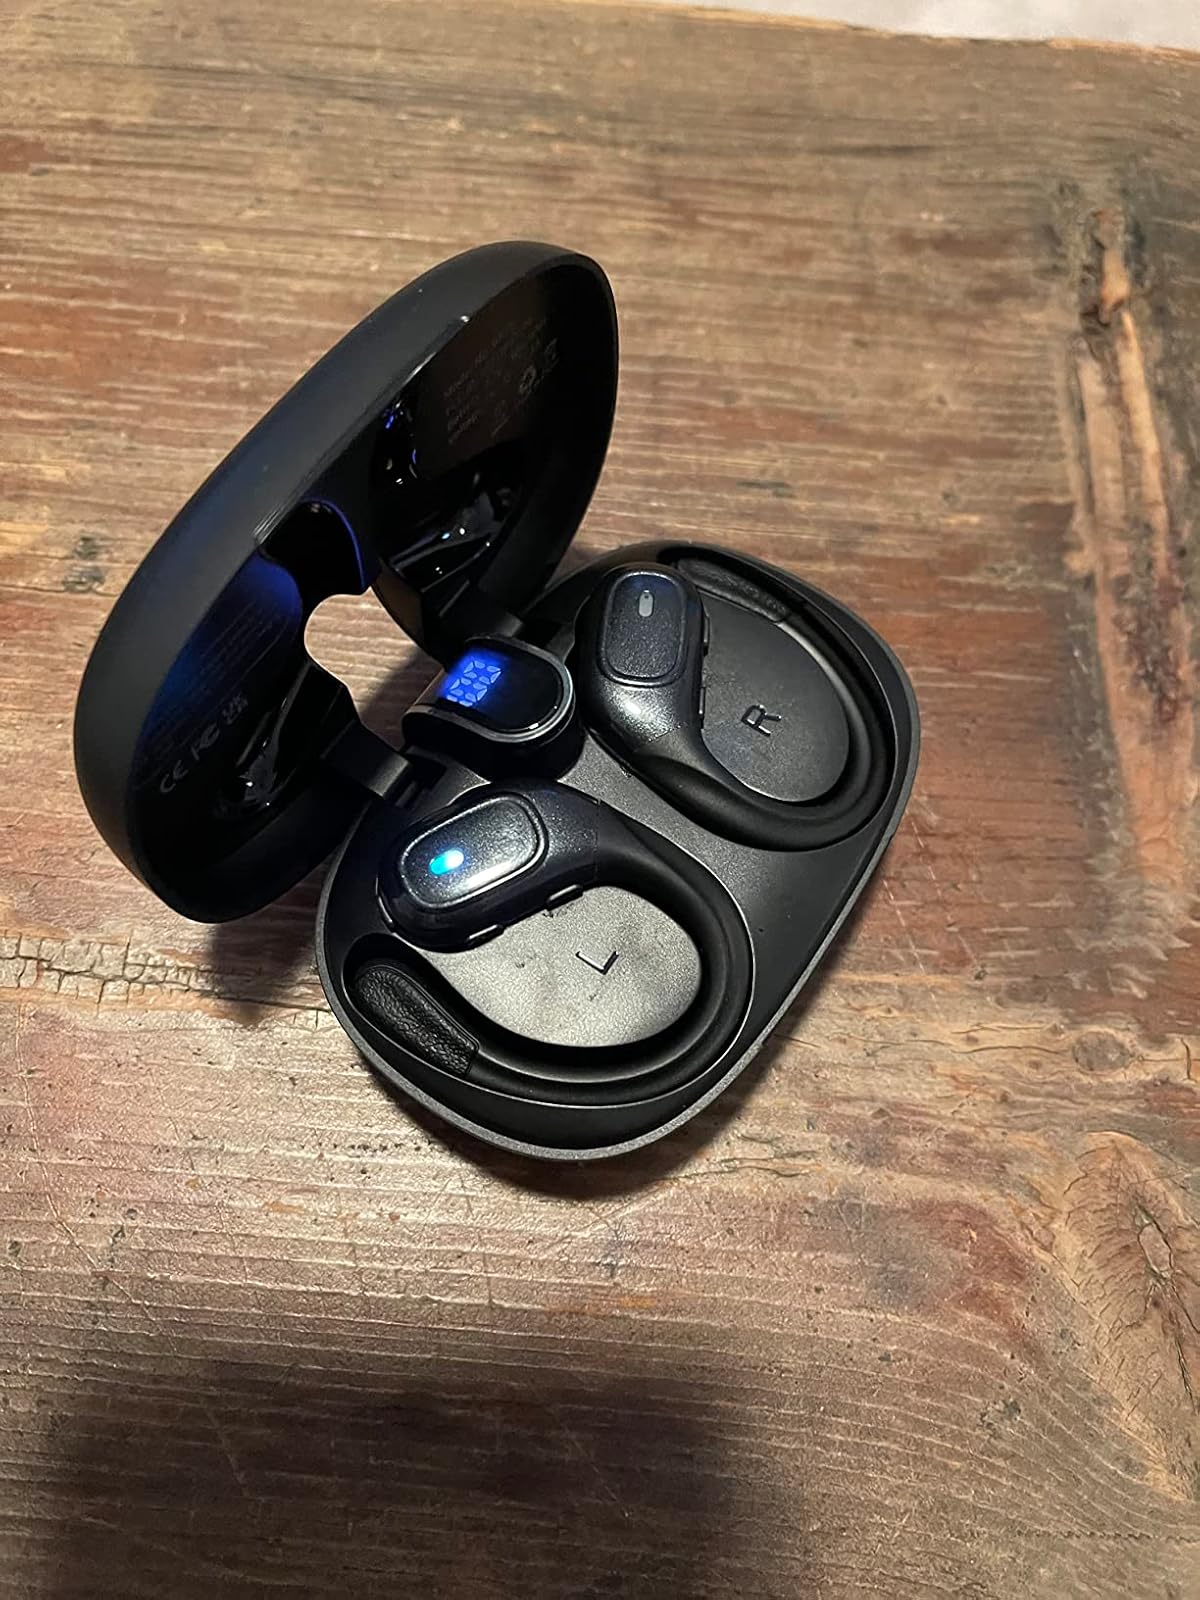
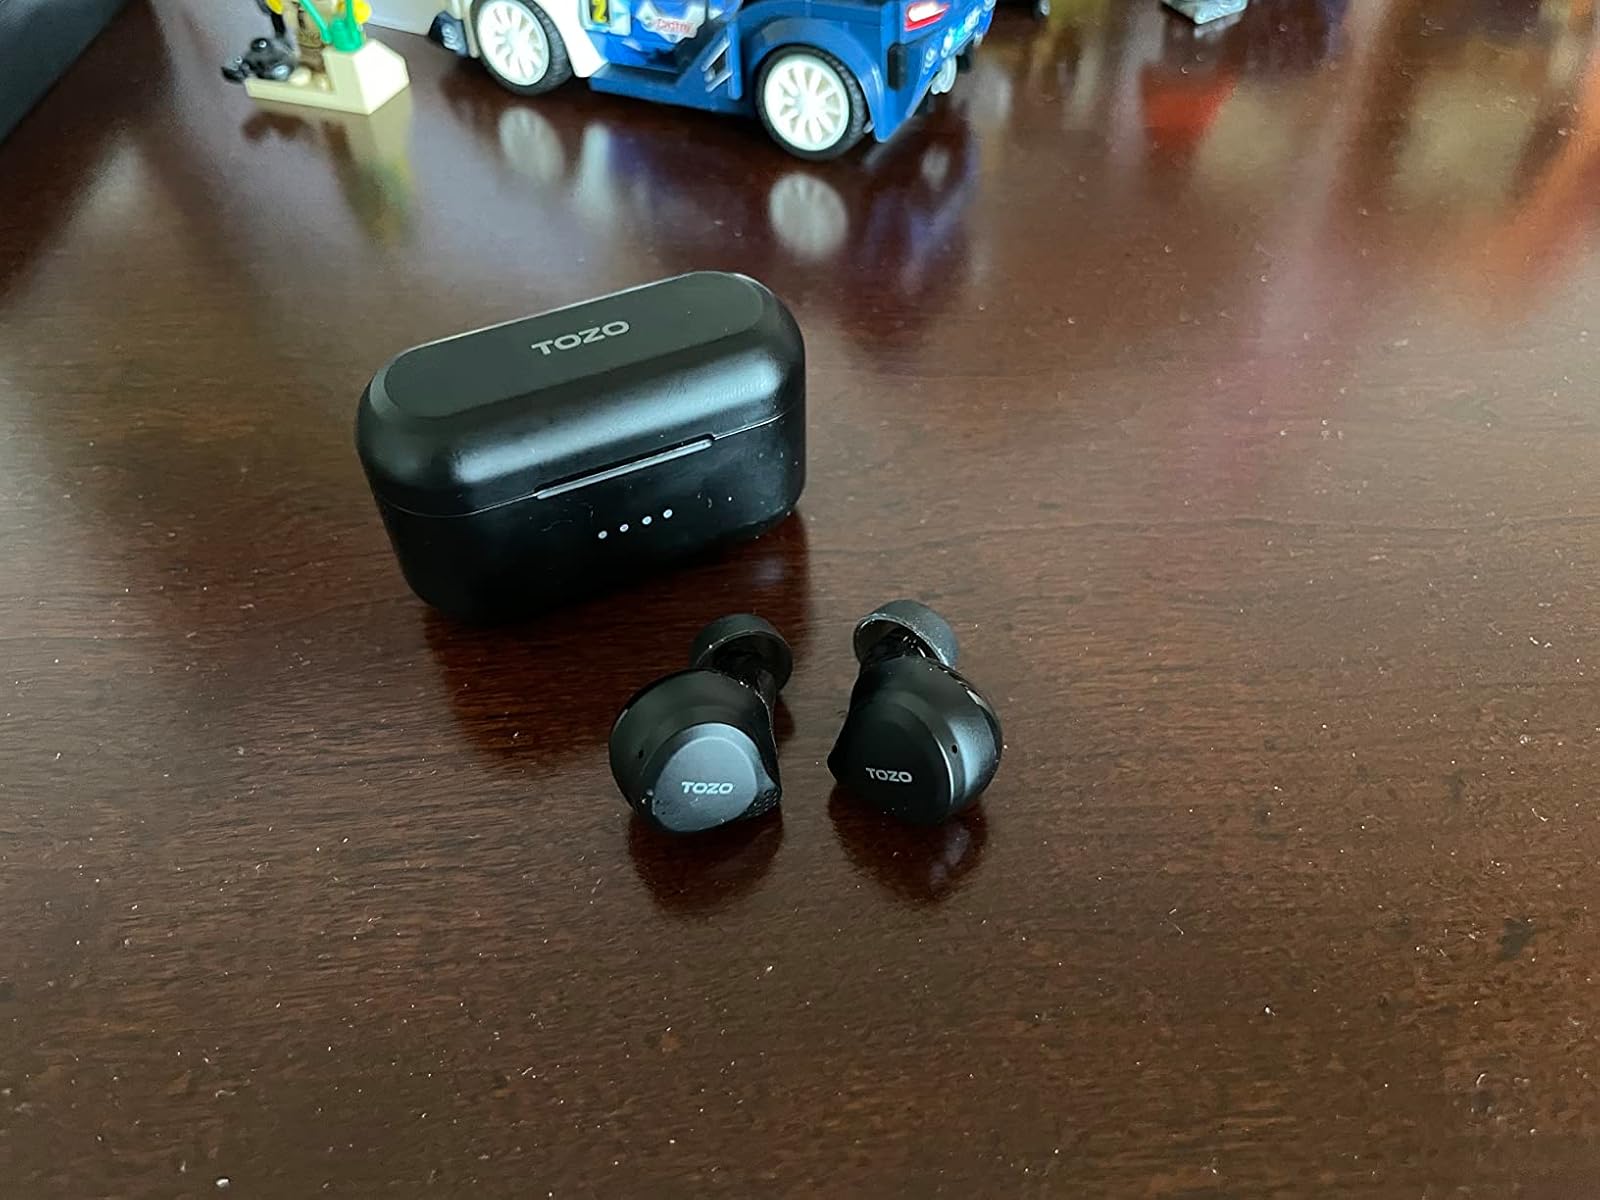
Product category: earbuds
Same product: no